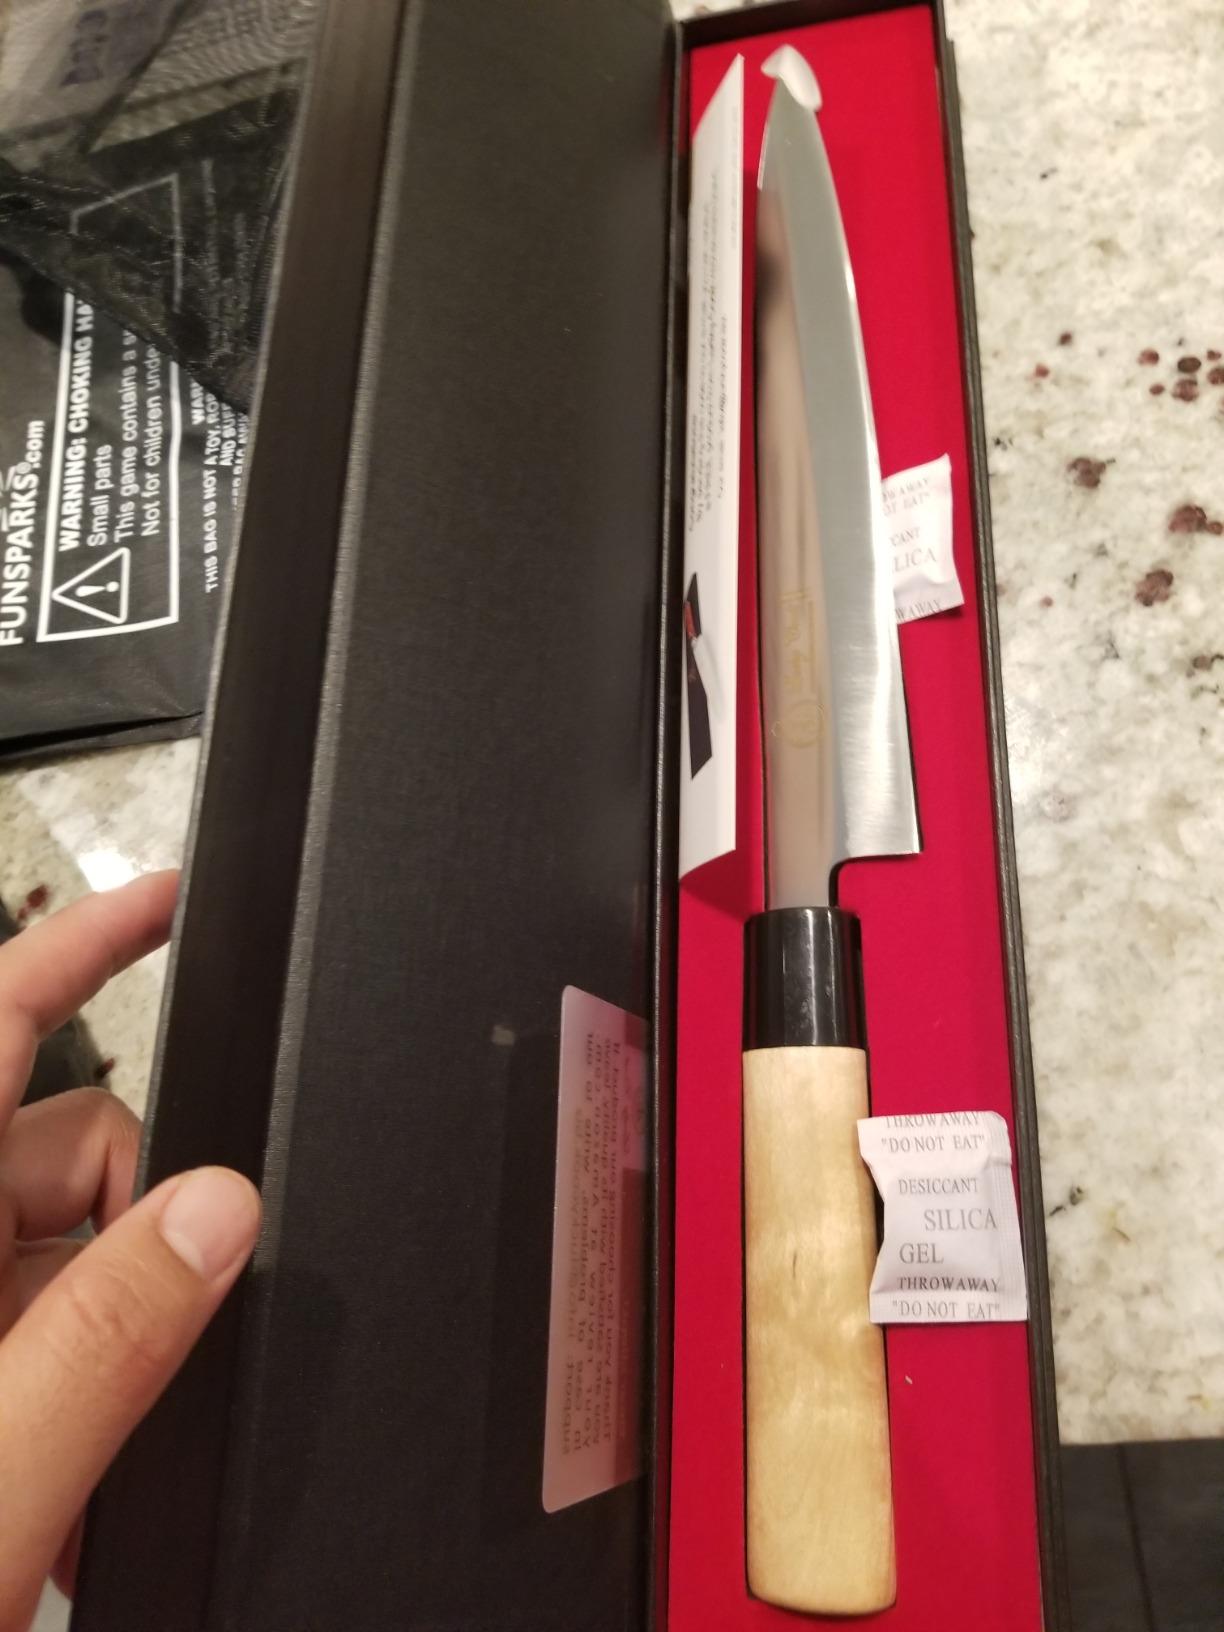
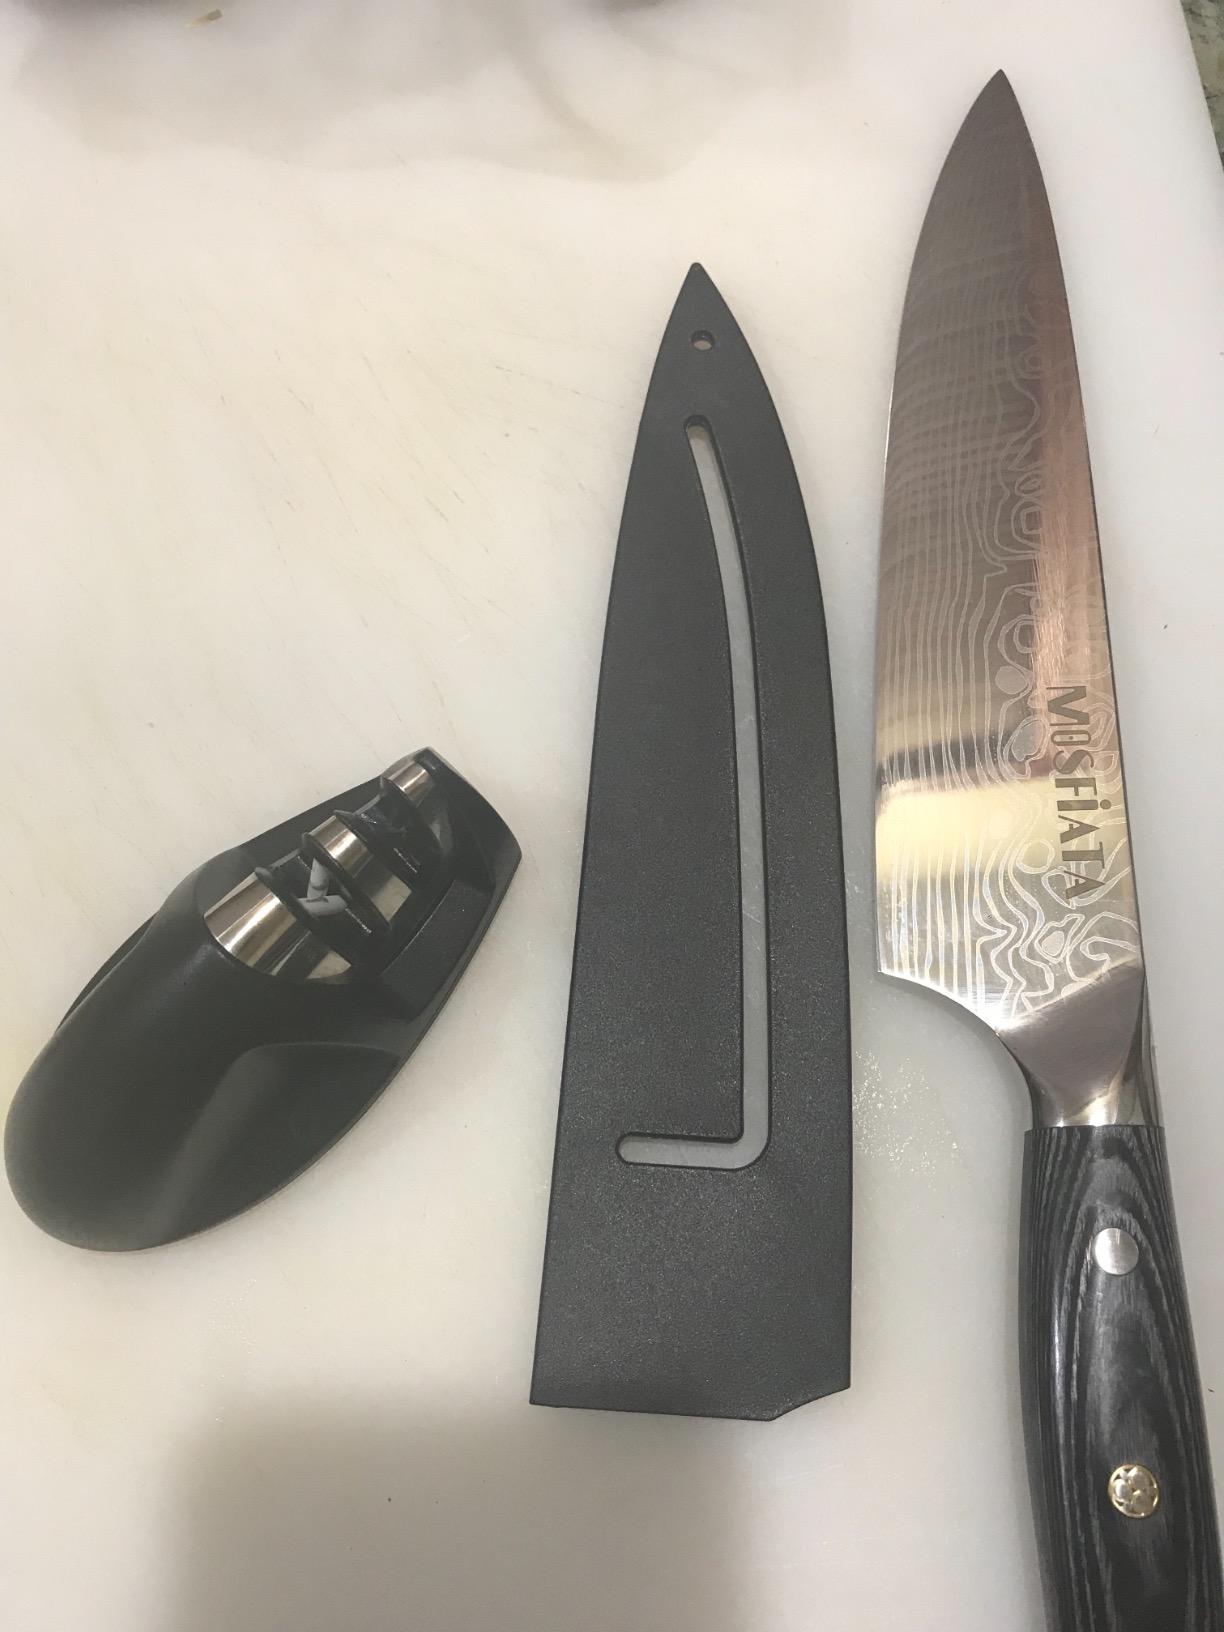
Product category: items_knife
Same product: no